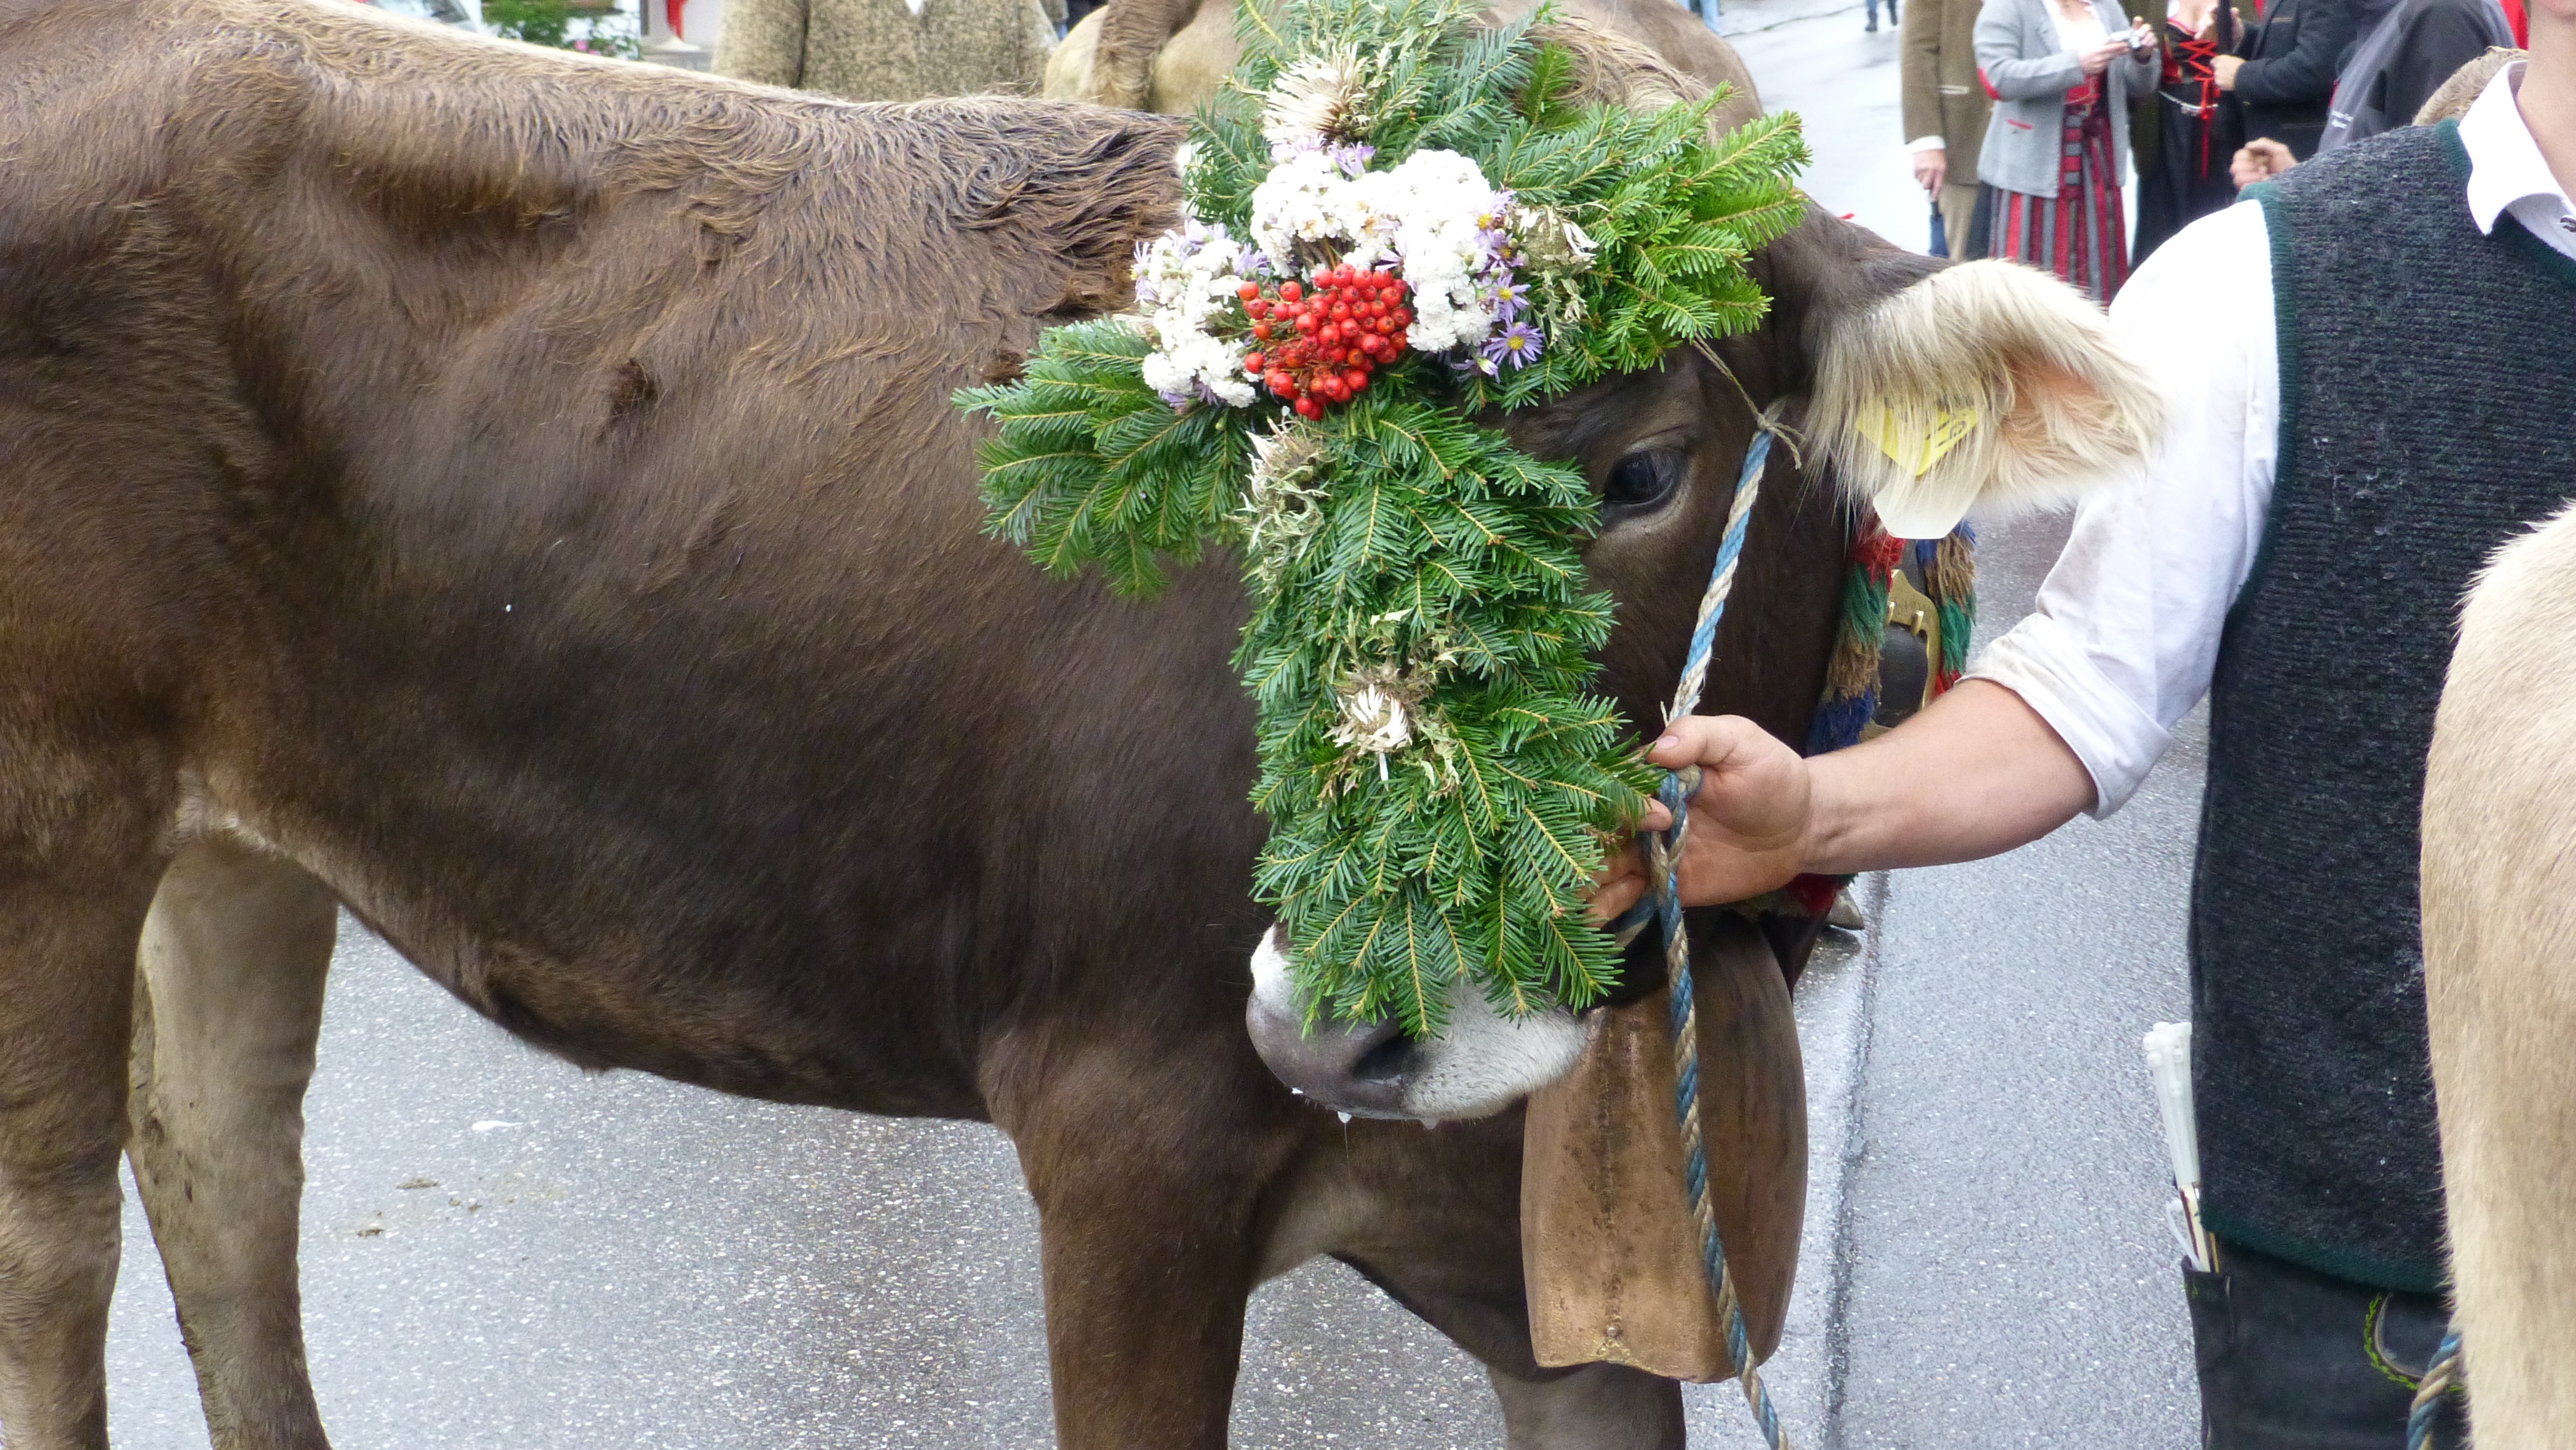
flower, zoo, mammal, cows, bull, tradition, viehscheid, headdress, cattle like mammal, allgau, pfronten